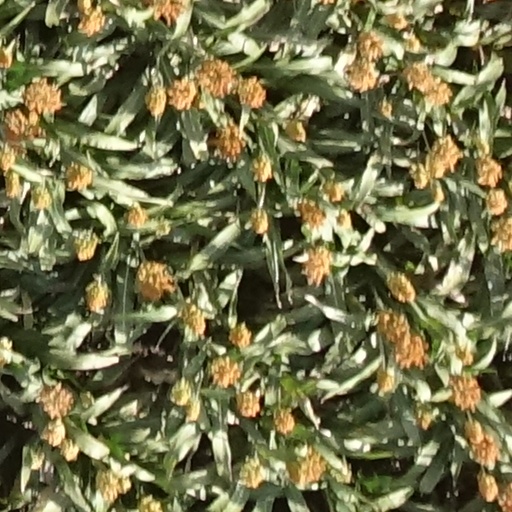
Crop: sorghum